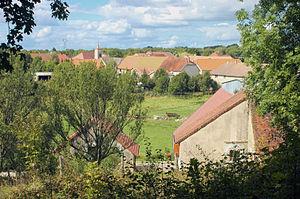
Vue de Nogna (Jura)
Nogna est une commune française située dans le département du Jura et la région Bourgogne-Franche-Comté. Le village, situé à seulement 8 km de la ville de Lons-le-Saunier, est un lieu d'agrément fréquenté par les Jurassiens, ainsi que les villages voisins de Poids-de-Fiole, Pont-de-Poitte et Orgelet.